Fasayil

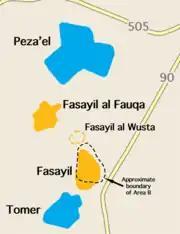
Fasayil with nearby Israeli settlements

Since the Six-Day War in 1967, Fasayil has been under Israeli occupation.